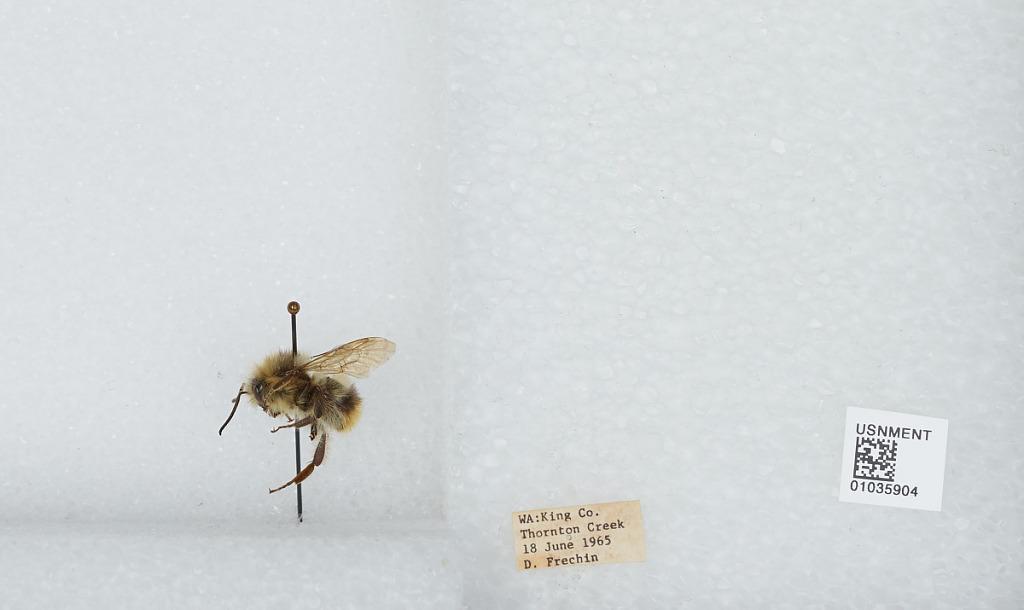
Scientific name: Bombus (Pyrobombus) mixtus Cresson
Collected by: D. Frechin
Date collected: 1965-6-18
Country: United States
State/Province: Washington
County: King
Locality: Thornton Creek
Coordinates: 47.7031, -122.309